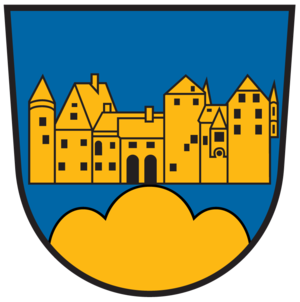
Frauenstein est une commune autrichienne du district de Sankt Veit an der Glan en Carinthie.